Aaron Telitz

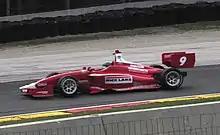
Telitz's 2018 Indy Lights car at Road America

Belardi Auto Racing signed Telitz for the 2017 Indy Lights season, and he scored a second-place finish in the Freedom 100. He stayed with the team for the following year. Also during 2018, Telitz tested an IndyCar for Schmidt Peterson Motorsports.